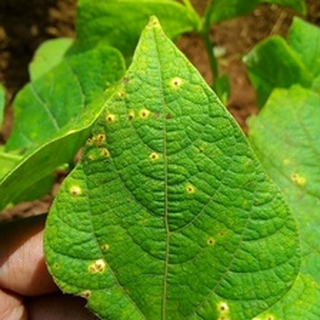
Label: bean_rust